Wadō (era)

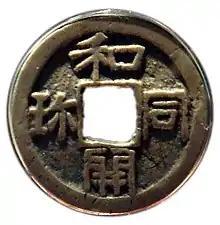
Wadōkaichin (和同開珎) coin, 8th century, Japan.

The Japanese word for copper is ; and since this was indigenous copper, the ""wa"" (the ancient Chinese term for Japan) could be combined with the ""dō"" (copper) to create a new composite term -- ""wadō""—meaning "Japanese copper". A mint was established in the province of Ōmi; and the "Wadō" era is famous for the coin , which is recognized as the first Japanese currency. -- see image of "Wadō Kaichin" from Japan Mint Museum